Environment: real
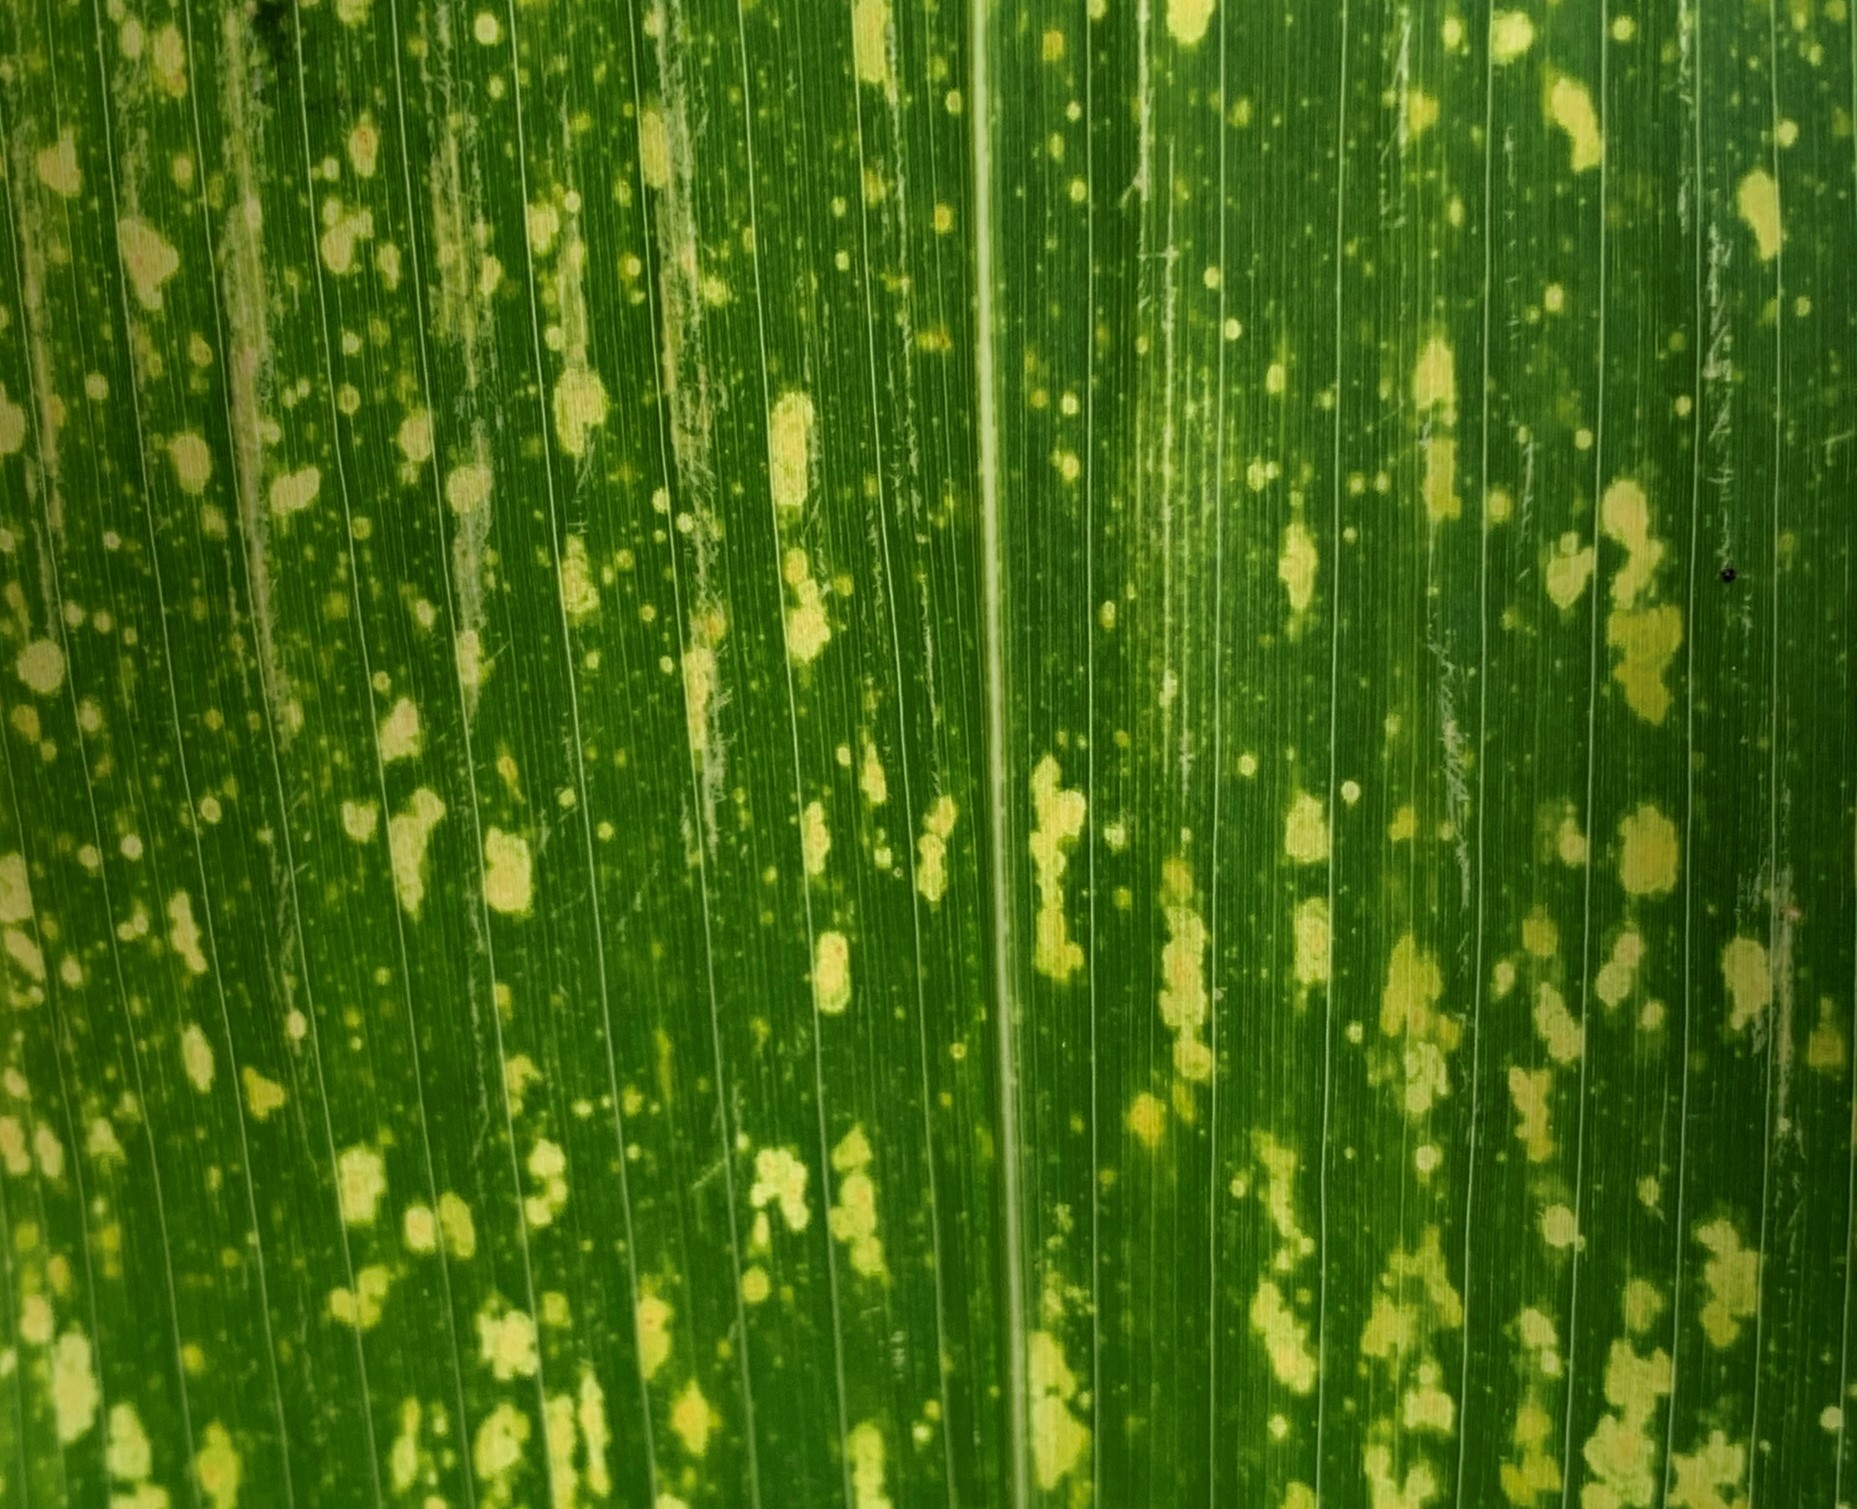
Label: lethal_necrosis